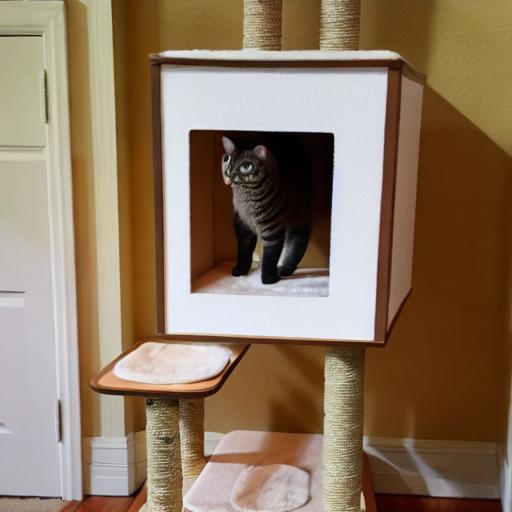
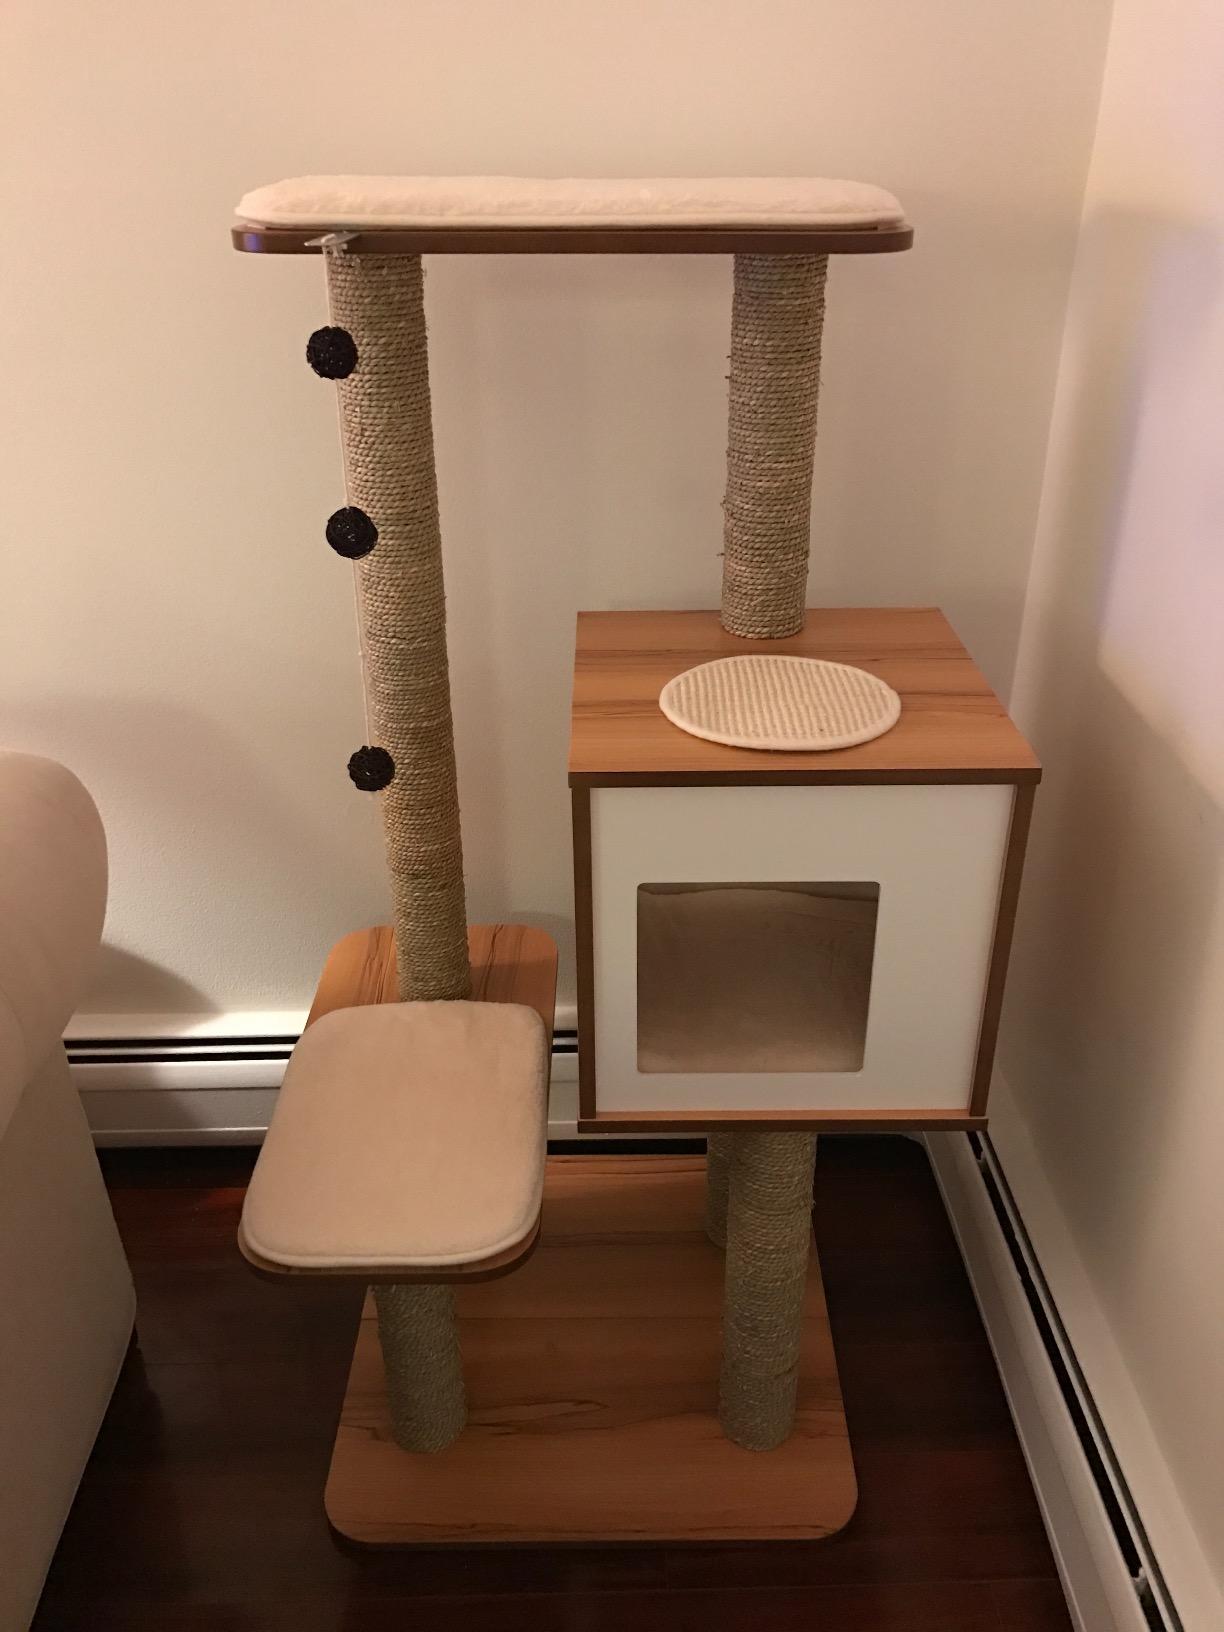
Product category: items_cat tree
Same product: no